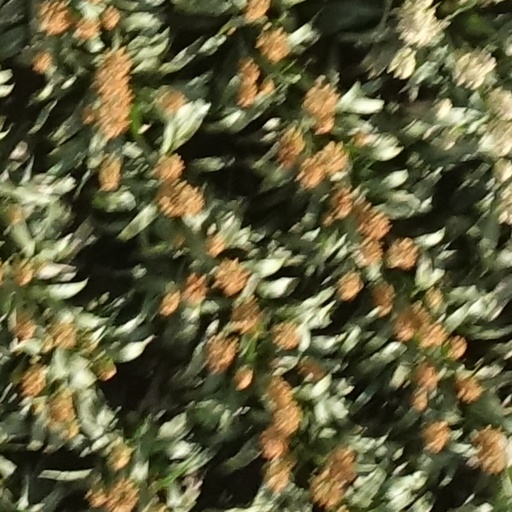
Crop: sorghum